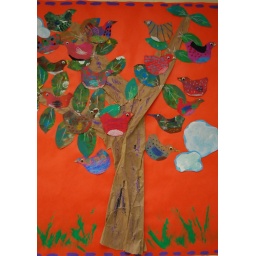
Birds sitting in the trees